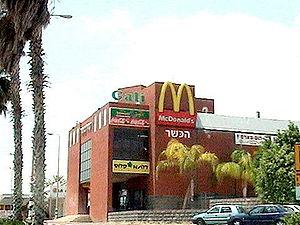
La cacherout ou kashrout est le code alimentaire prescrit aux enfants d'Israël dans la Bible hébraïque. Elle constitue l'un des principaux fondements de la Loi, de la pensée et de la culture juives.